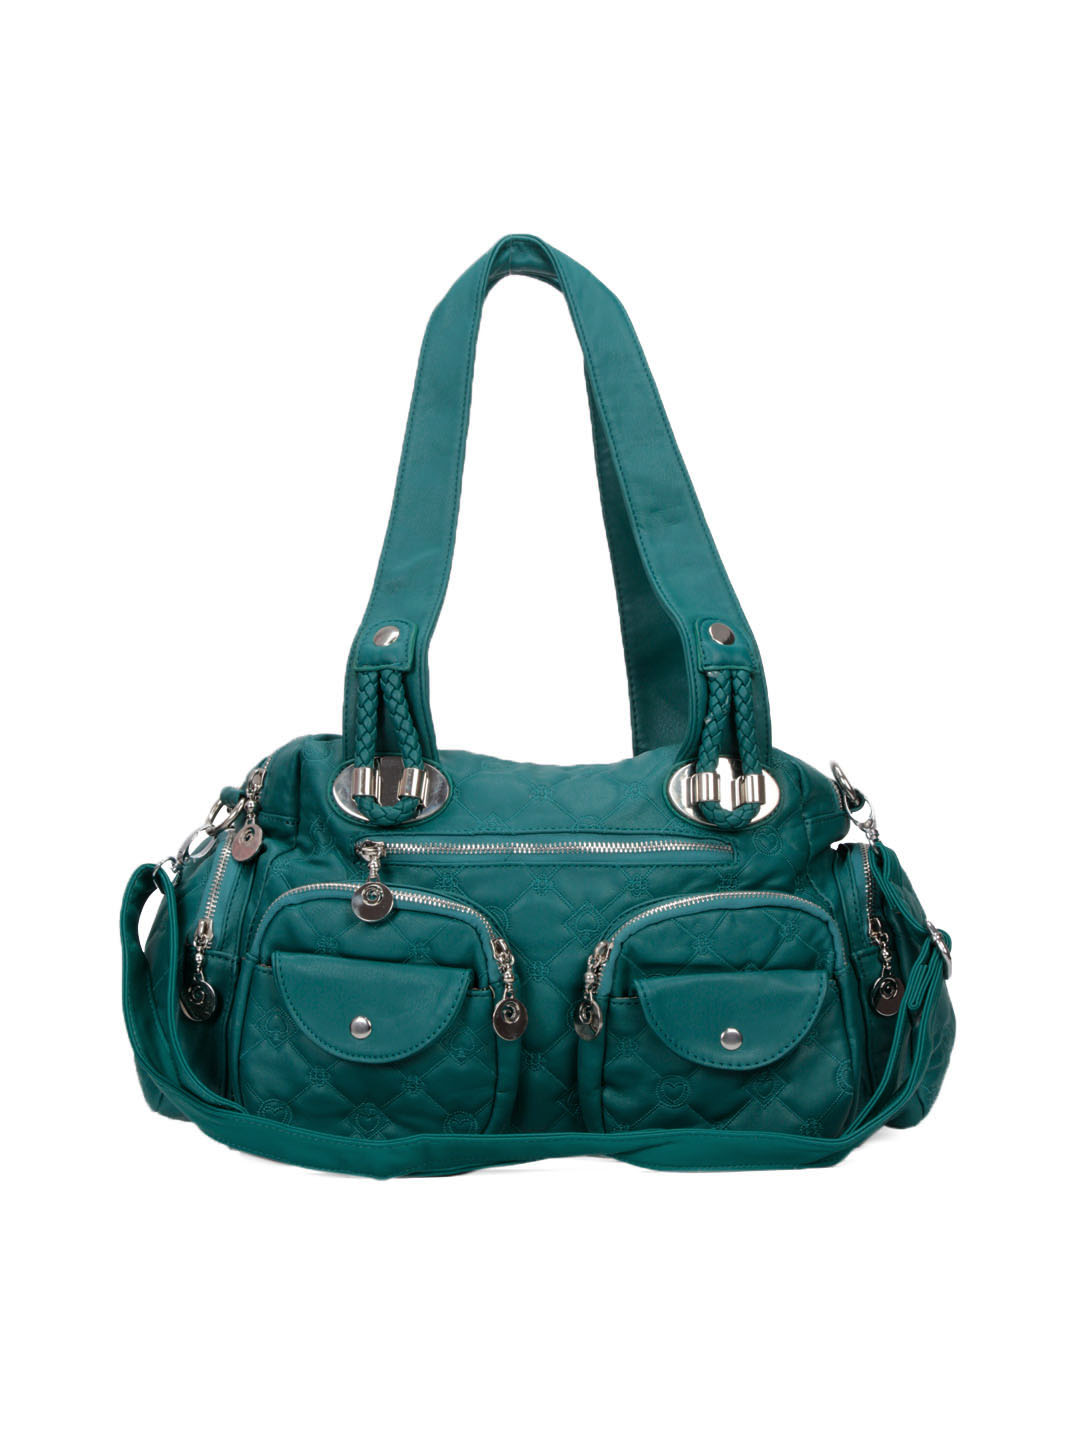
Kiara Women Leatherette Teal Handbag
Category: Accessories / Bags / Handbags
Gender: Women
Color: Teal
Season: Summer 2012
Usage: Casual